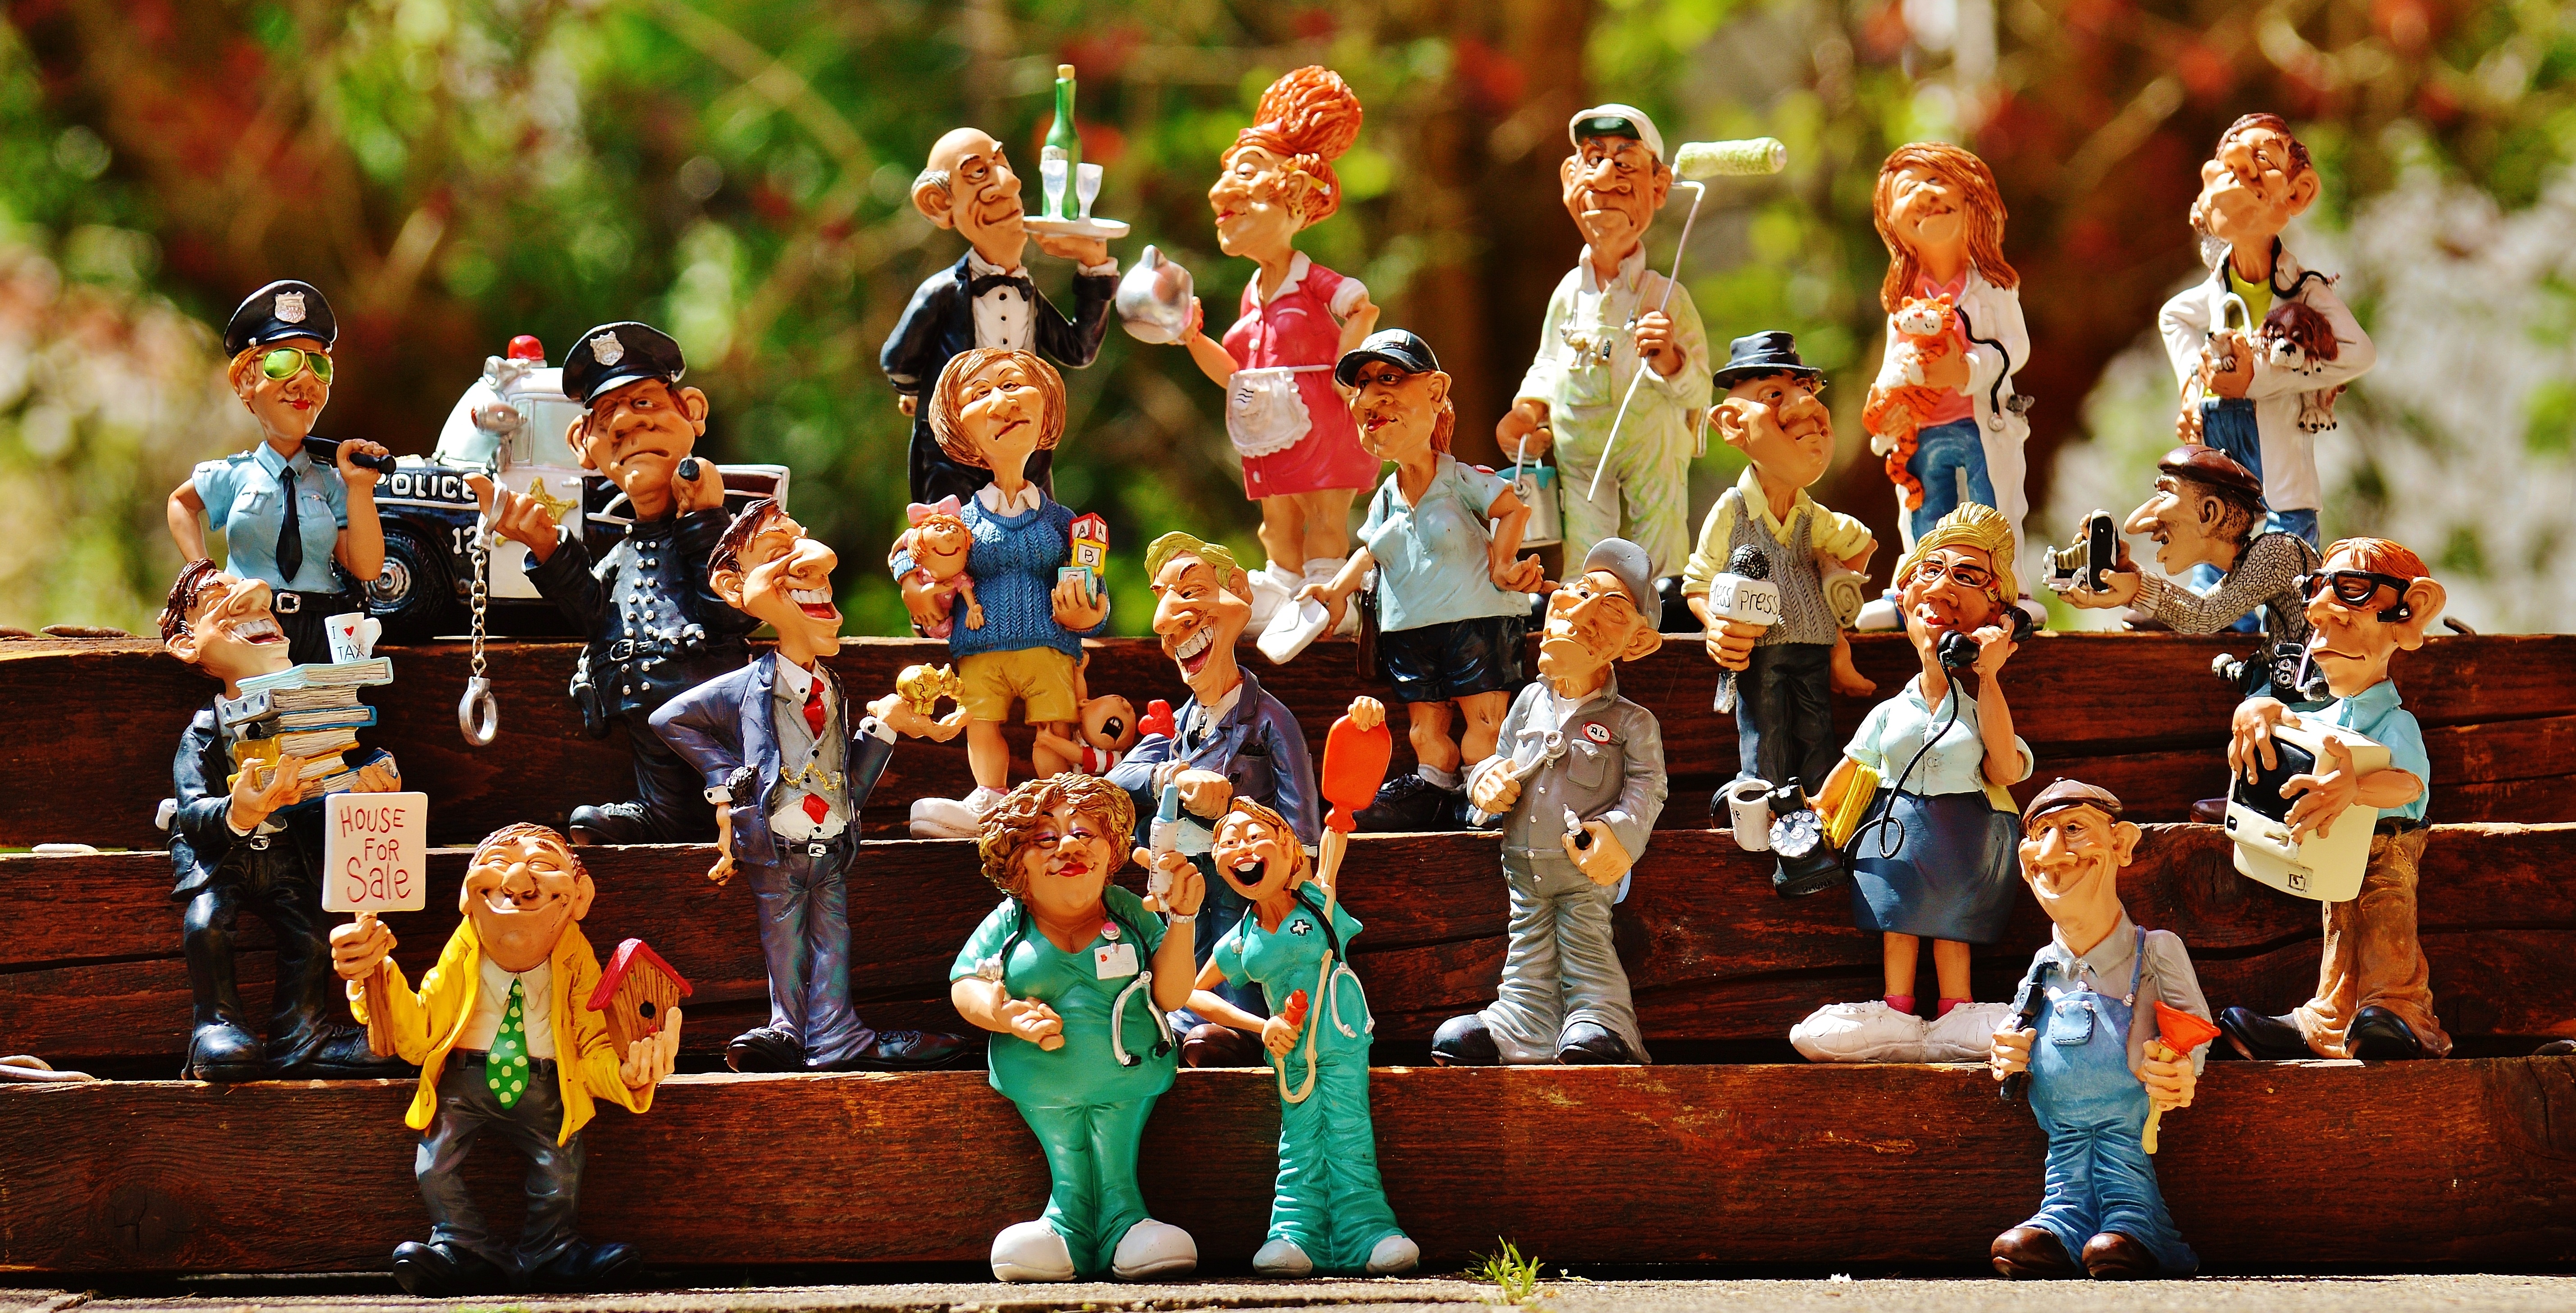
work, people, office, musician, festival, painter, fun, team, funny, police, upper, figures, nurse, job, businessman, mechanic, career, veterinarian, waitress, vet, plumber, real estate agents, computer whiz, social group, professions